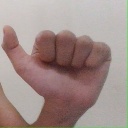
अक्षर: त